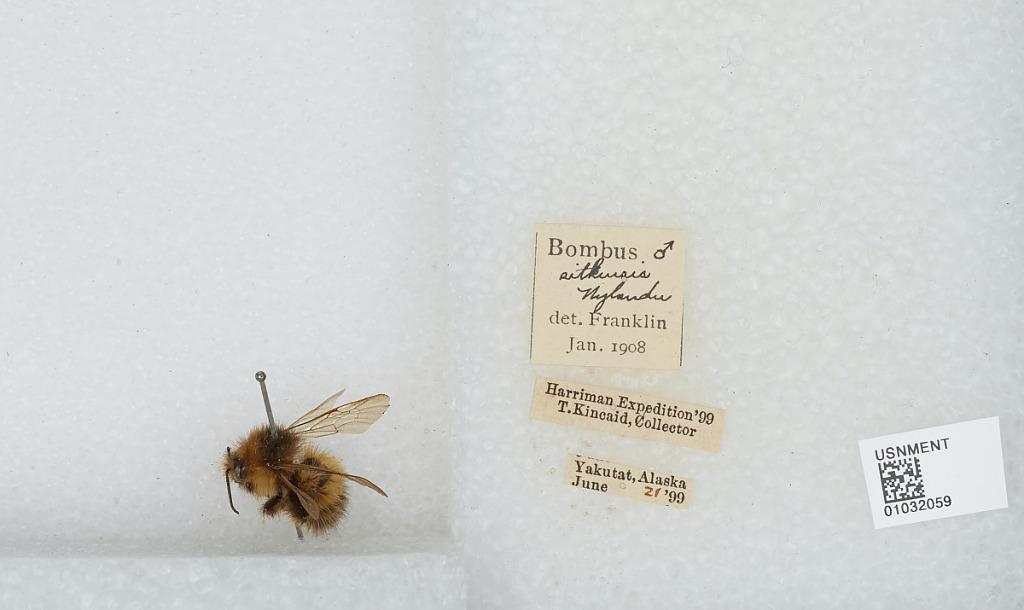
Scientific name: Bombus (Pyrobombus) sitkensis Nylander
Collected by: T. Kincaid
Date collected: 1899-6-21
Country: United States
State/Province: Alaska
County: Yakutat
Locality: Yakutat
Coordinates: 59.5469, -139.727
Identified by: Franklin